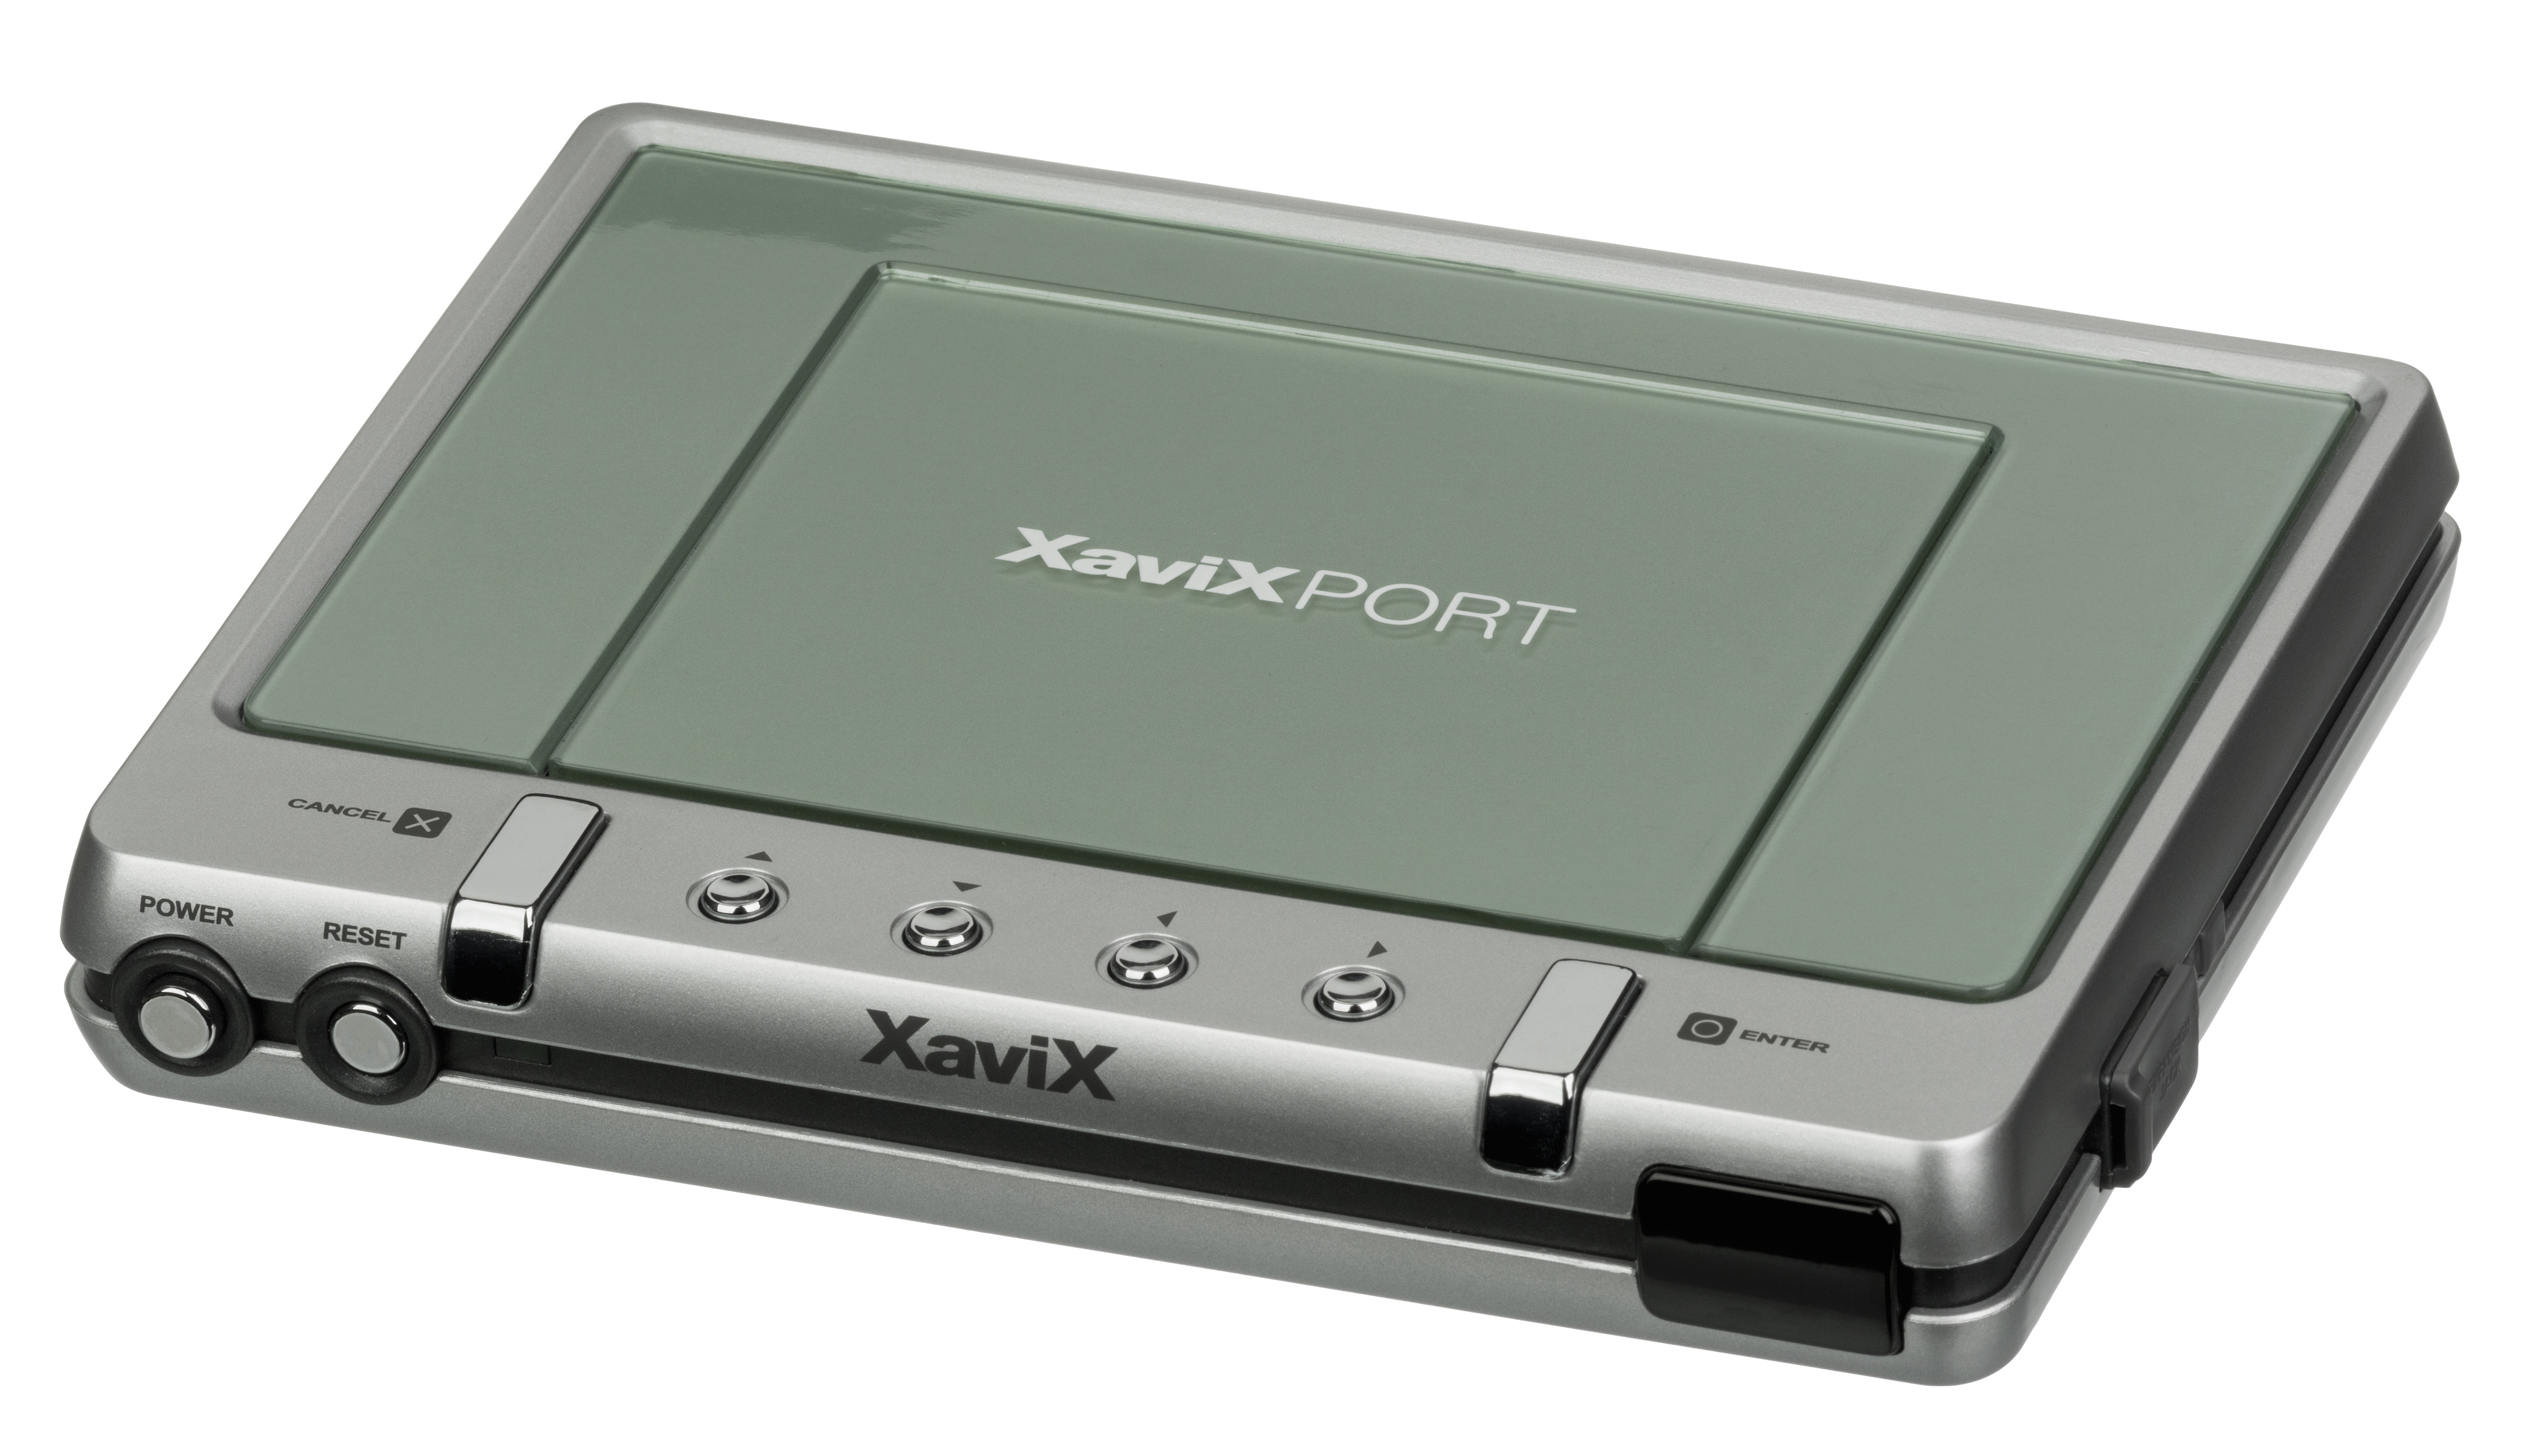
technology, video game, play, toy, device, product, fun, electronics, console, multimedia, entertainment, fl, computer game, electronic device, video game console, xavix, xavixport